Pueblo Nuevo, Valencia

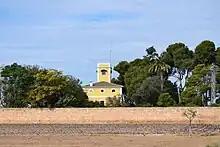
View of the

The pedania has an Activity Center for the elderly, which offers socio-cultural activities, physical maintenance and various workshops and courses.